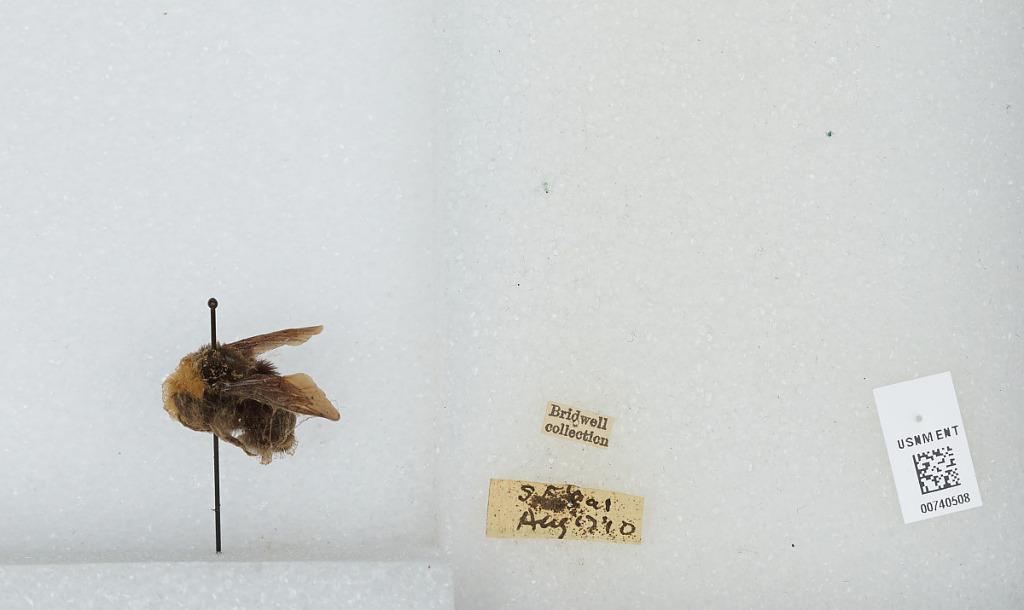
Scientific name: Bombus (Pyrobombus) vosnesenskii Radoszkowski
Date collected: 1910-8-17
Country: United States
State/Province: California
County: San Francisco
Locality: San Francisco
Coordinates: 37.7775, -122.416